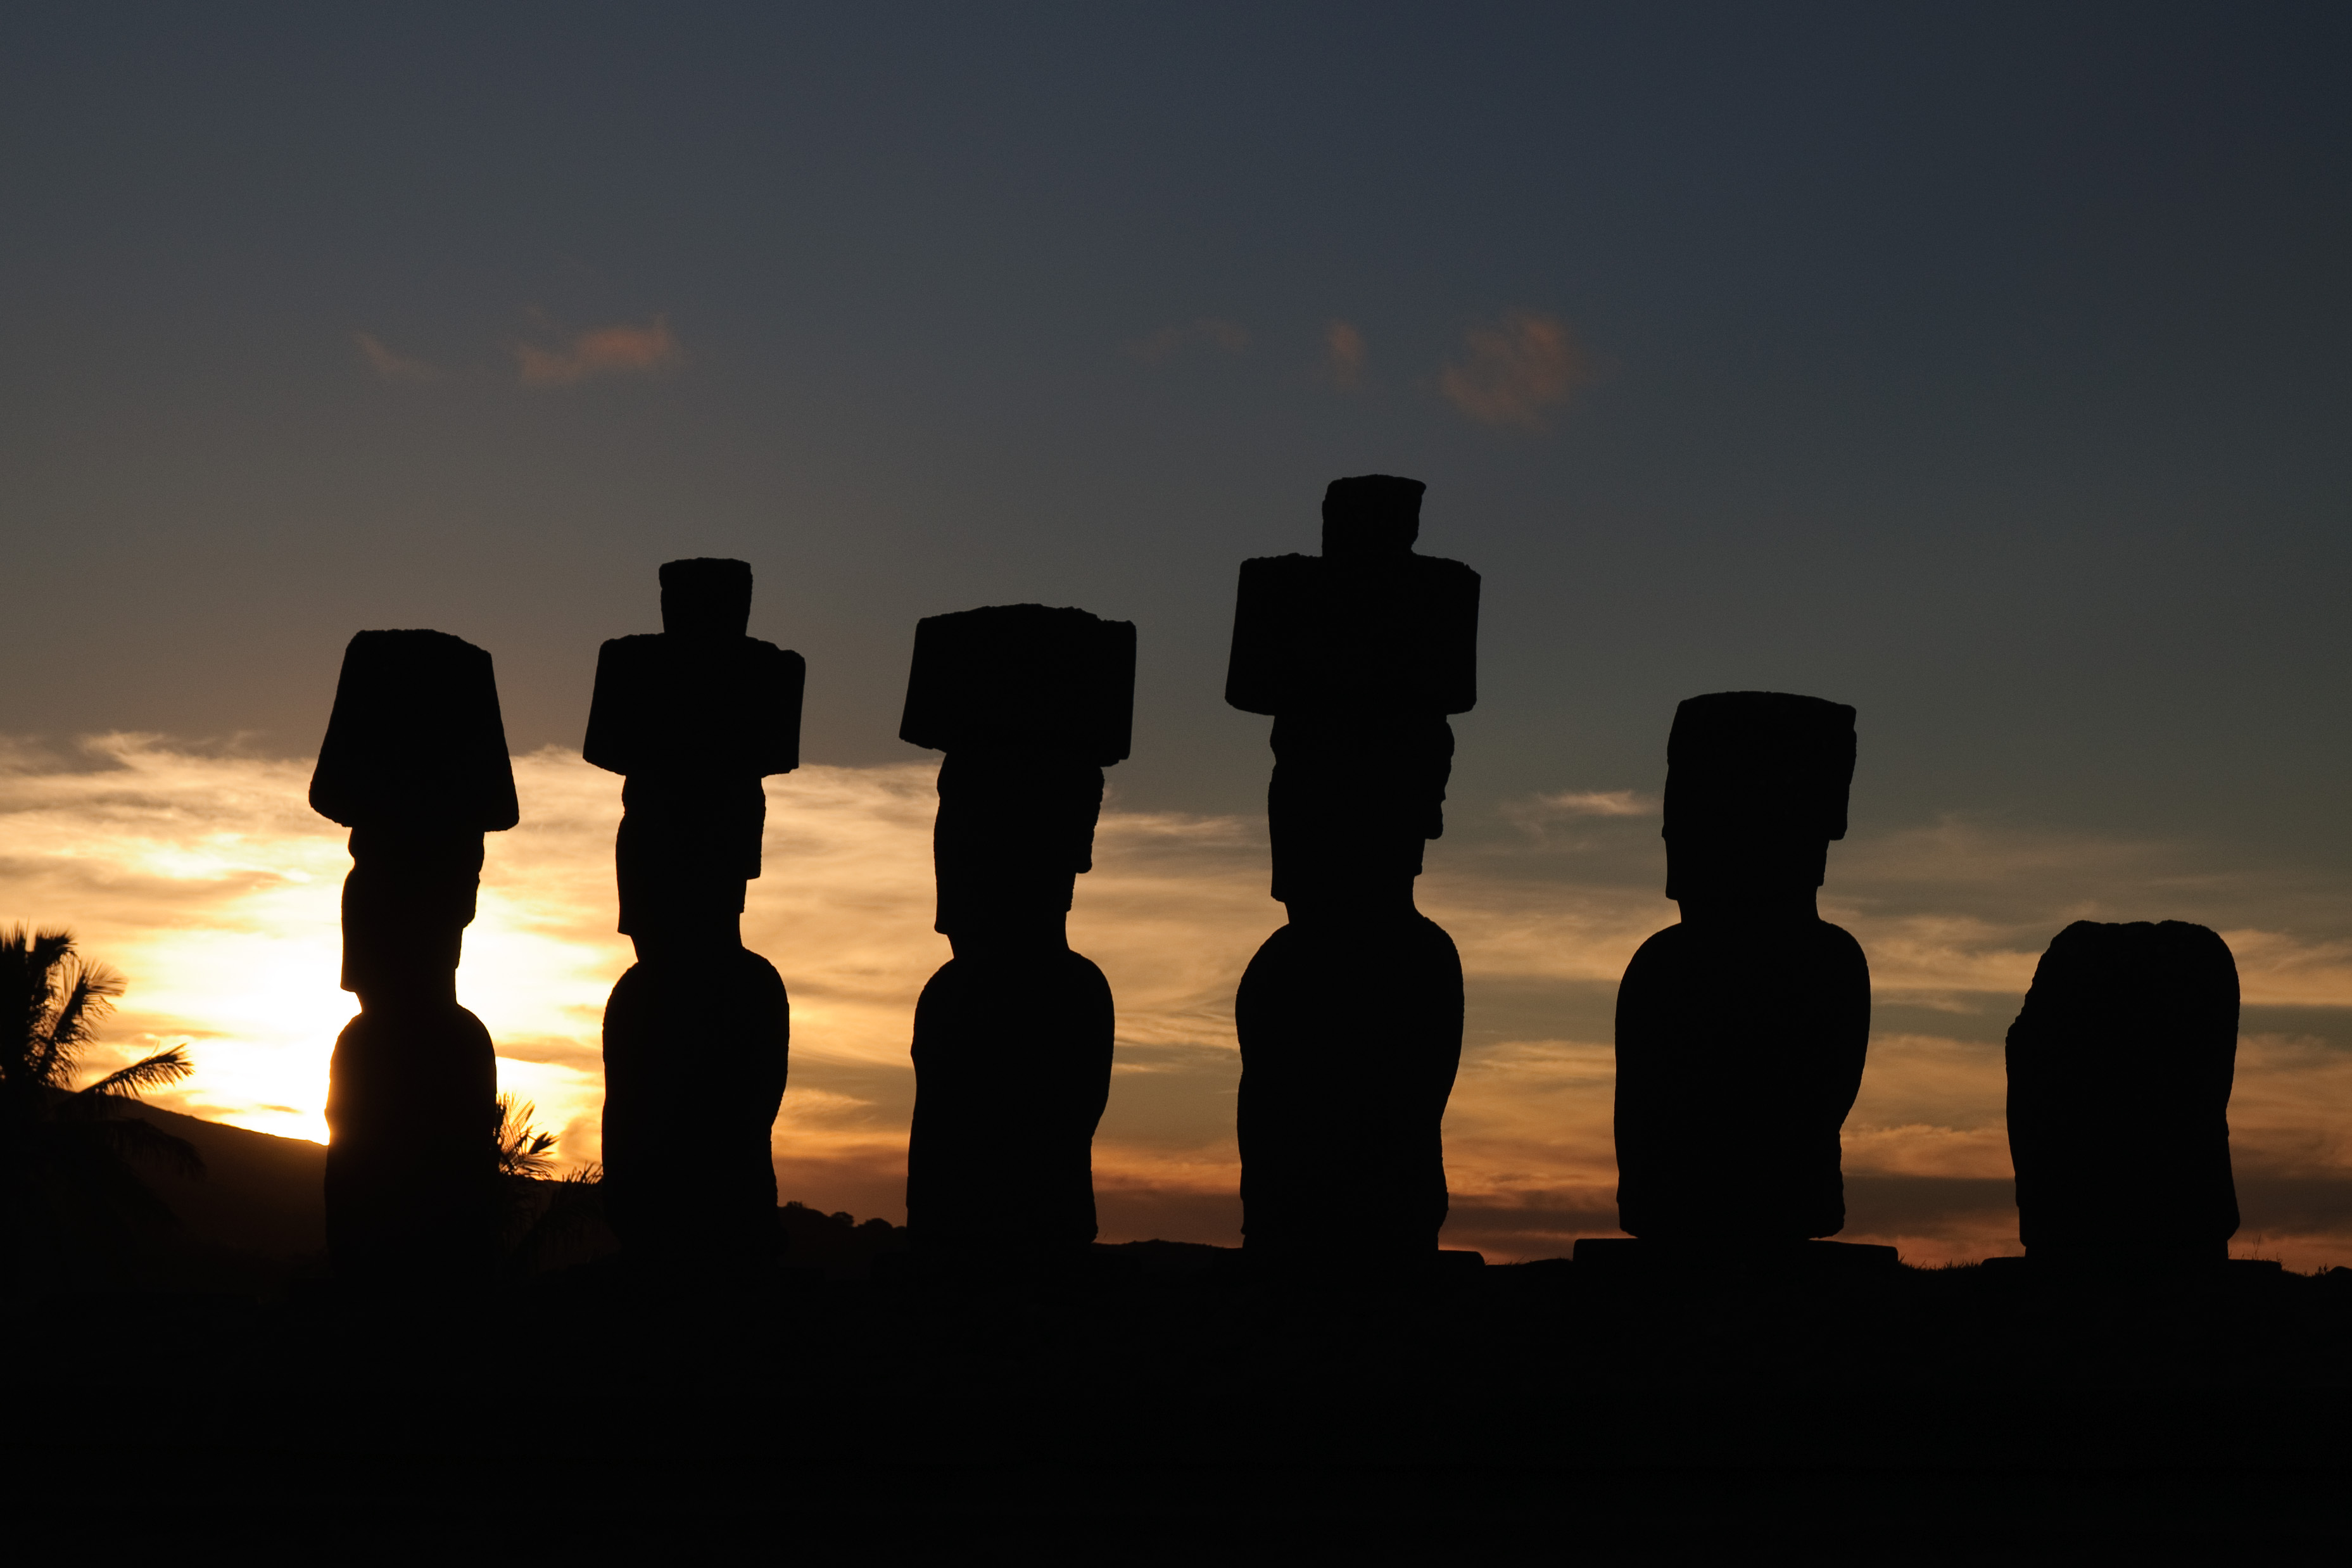
horizon, silhouette, light, sky, sunrise, sunset, night, sunlight, morning, dawn, dusk, evening, reflection, shadow, darkness, nikon, lighting, chile, shape, d300, easterisland, rapanui, isoladipasqua, atmosphere of earth